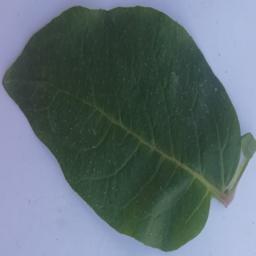
Etiqueta: Sana